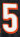
Number: 5